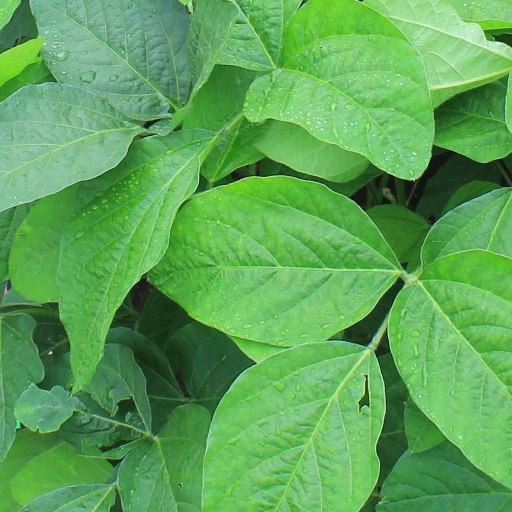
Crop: soybean